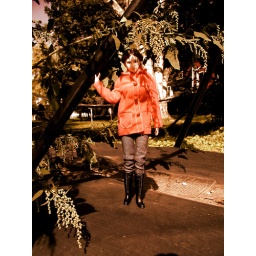
She's actually out by our basket ball hoop.